NWA Samhain

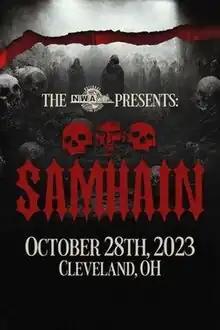
Promotional poster

NWA Samhain was a professional wrestling pay-per-view event produced by the National Wrestling Alliance (NWA). It was held on October 28, 2023, at Cleveland Masonic Temple in Cleveland, Ohio.